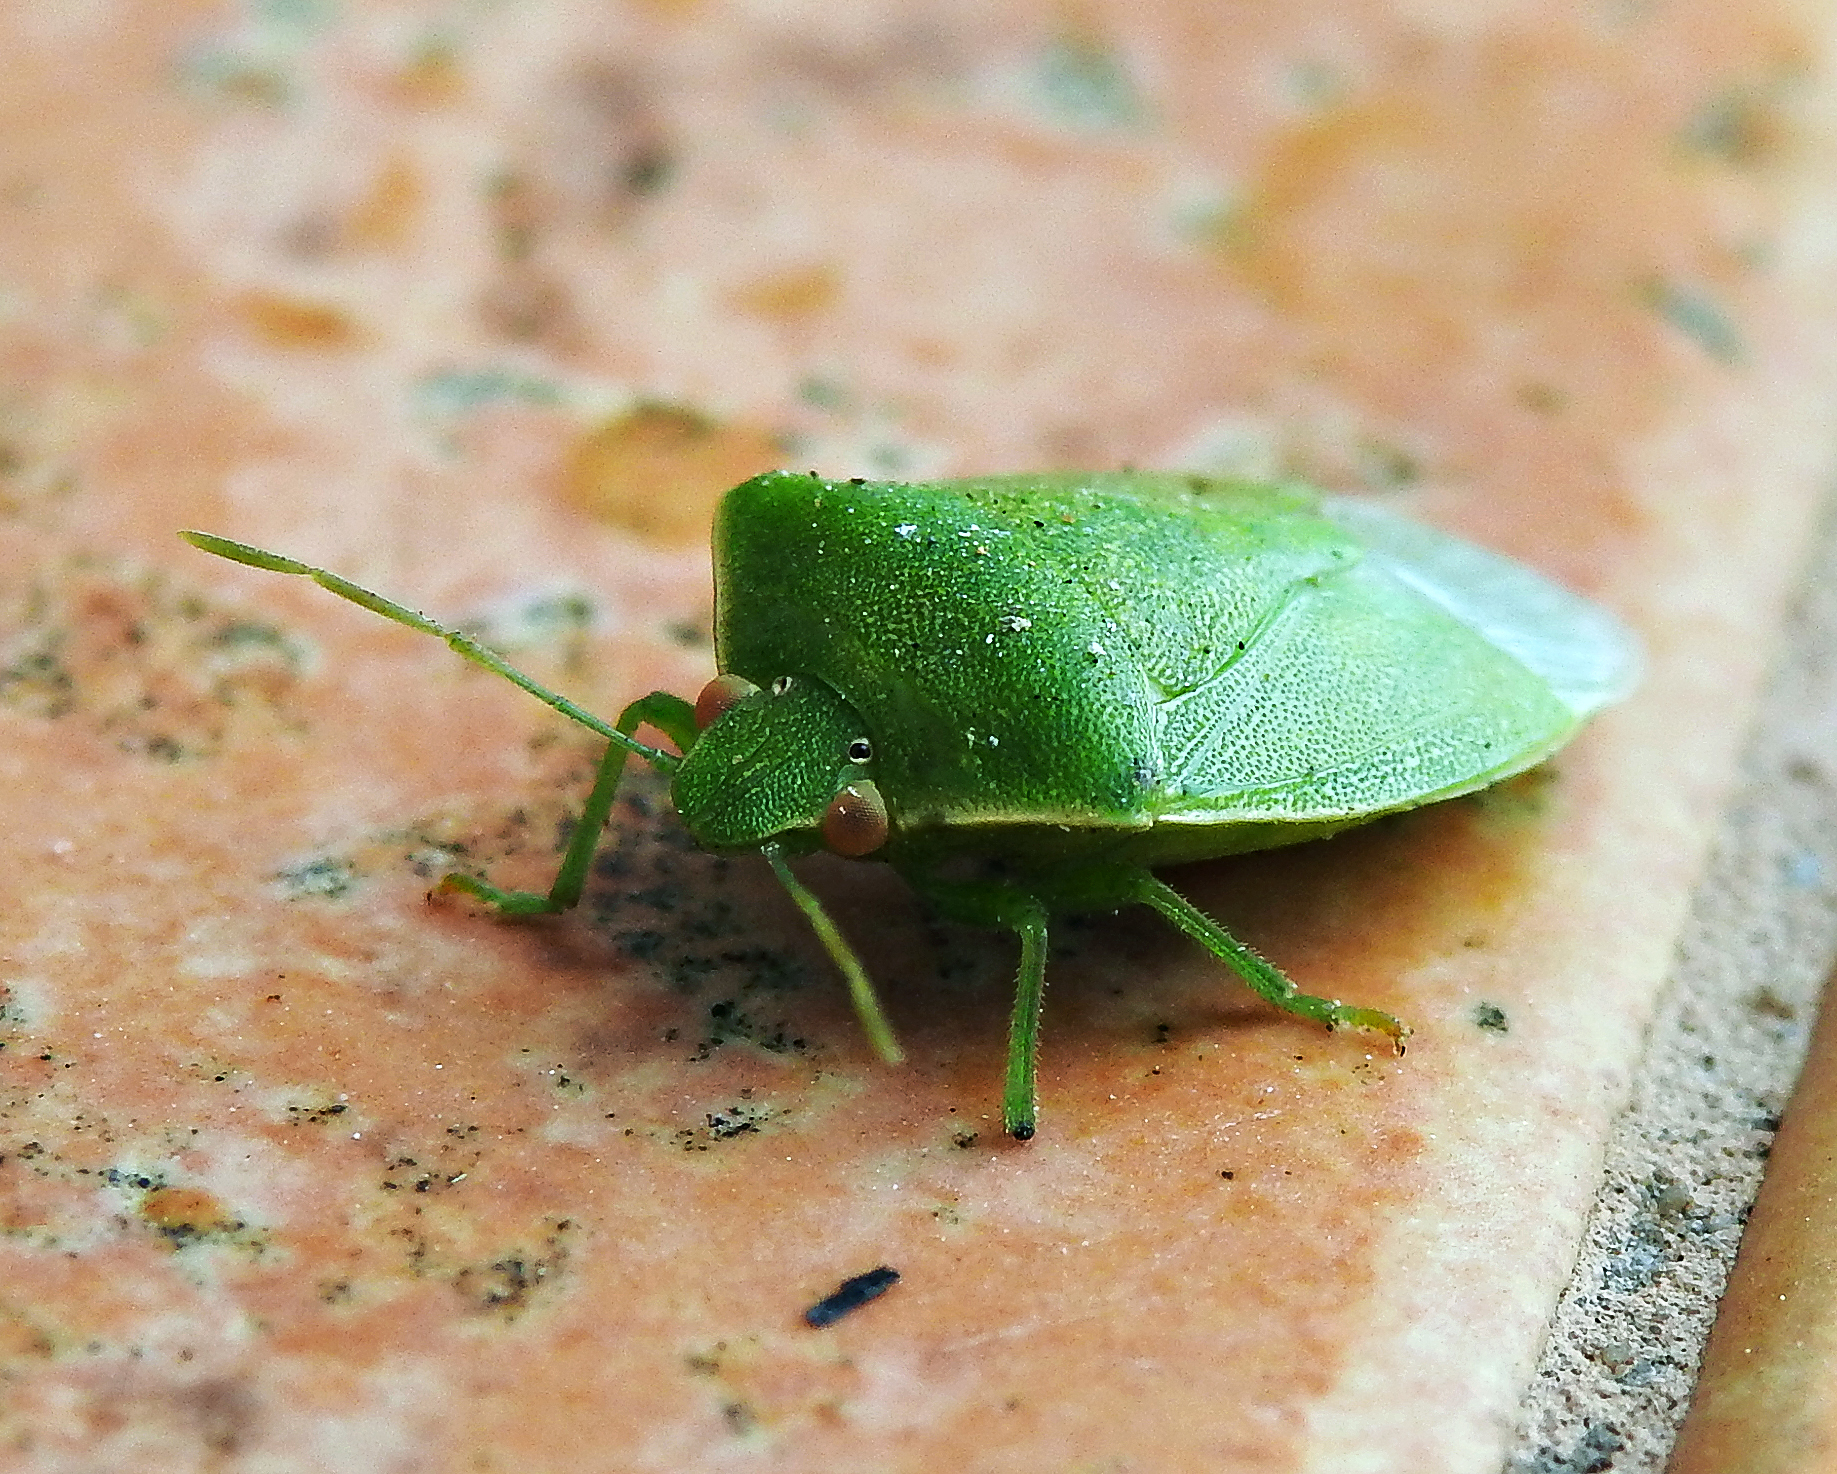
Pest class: stink_bug